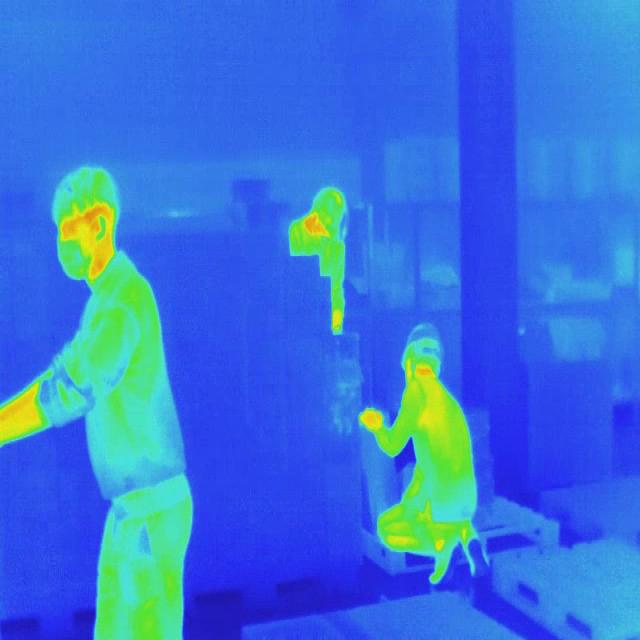
Detected objects:
label: person
label: person
label: person